Kyūhōjiguchi Station

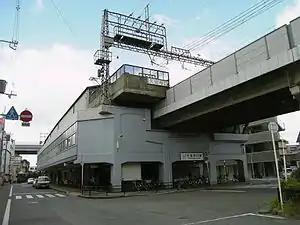
Kyūhōjiguchi Station, September 2006

is a passenger railway station in located in the city of Yao, Osaka Prefecture, Japan, operated by the private railway operator Kintetsu Railway.